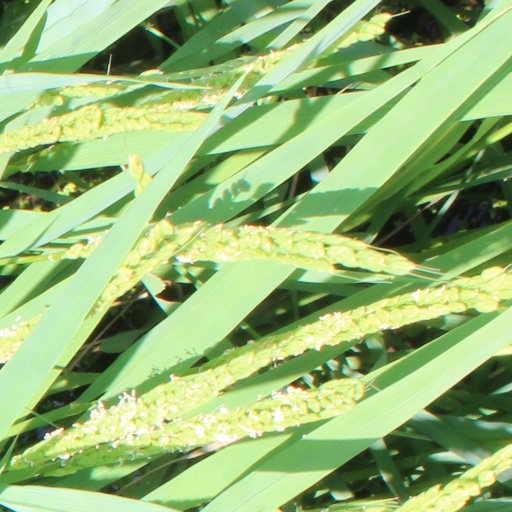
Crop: rice